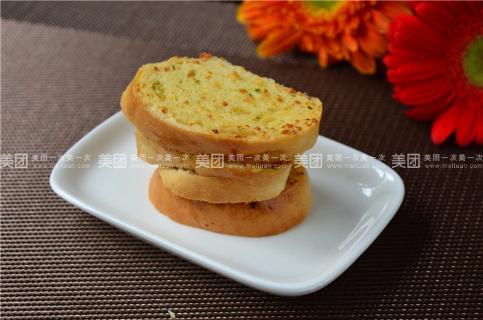
Label: garlic_bread